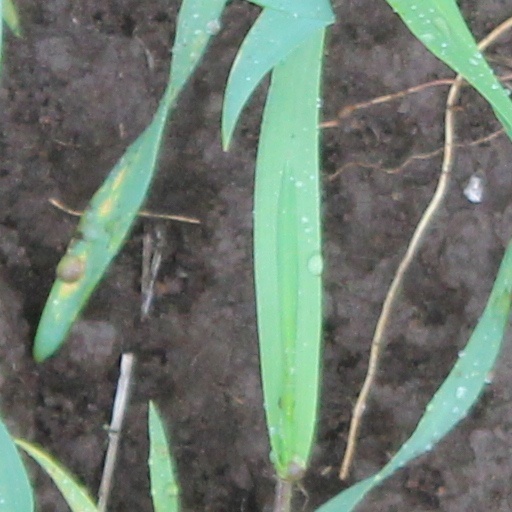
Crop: wheat